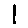
Label: 1